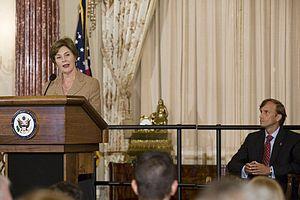
Le President's Emergency Plan for AIDS Relief est un plan d'aide d'urgence à la lutte contre le sida à l'étranger que le président des États-Unis George W. Bush a lancé en 2003.